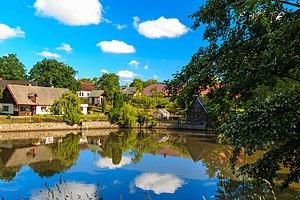
Bludov est une commune du district de Kutná Hora, dans la région de Bohême-Centrale, en République tchèque. Sa population s'élevait à 25 habitants en 2020.